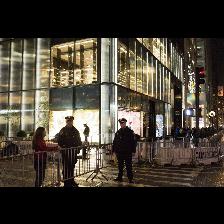
Label: Human